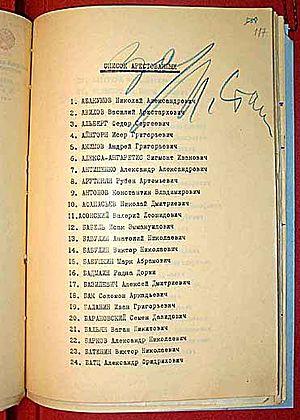
Joseph Staline, né le 18 décembre 1878 à Gori et mort le 5 mars 1953 à Moscou, est un révolutionnaire bolchevik et homme d'État soviétique d'origine géorgienne. Il dirige l'Union des républiques socialistes soviétiques à partir de la fin des années 1920 jusqu'à sa mort en établissant un régime de dictature personnelle absolue. Les historiens le jugent responsable, à des degrés divers, de la mort de trois à plus de vingt millions de personnes.